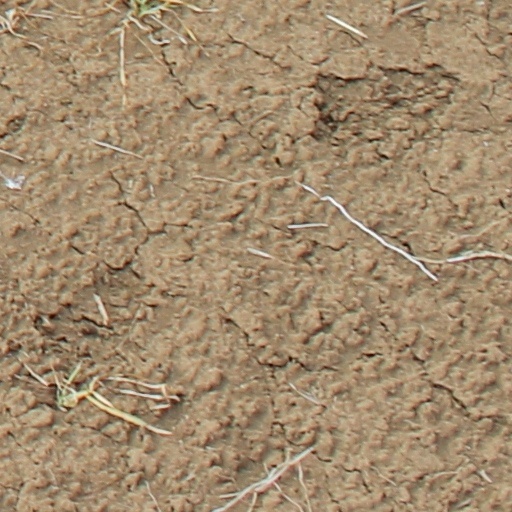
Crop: wheat